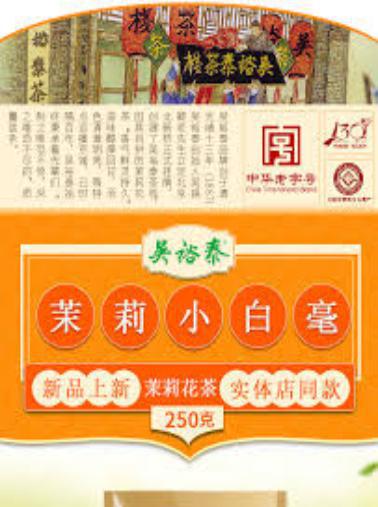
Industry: Food